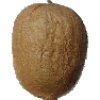
Label: Kiwi 1